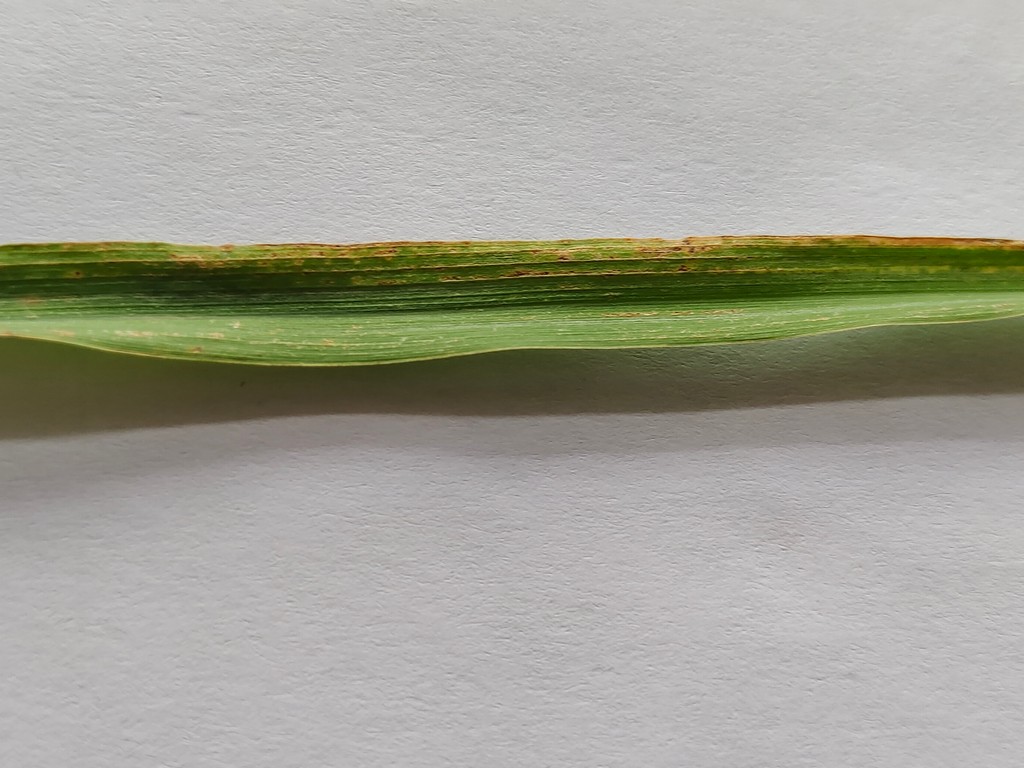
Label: Unhealthy